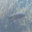
Label: trout